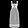
Label: Dress